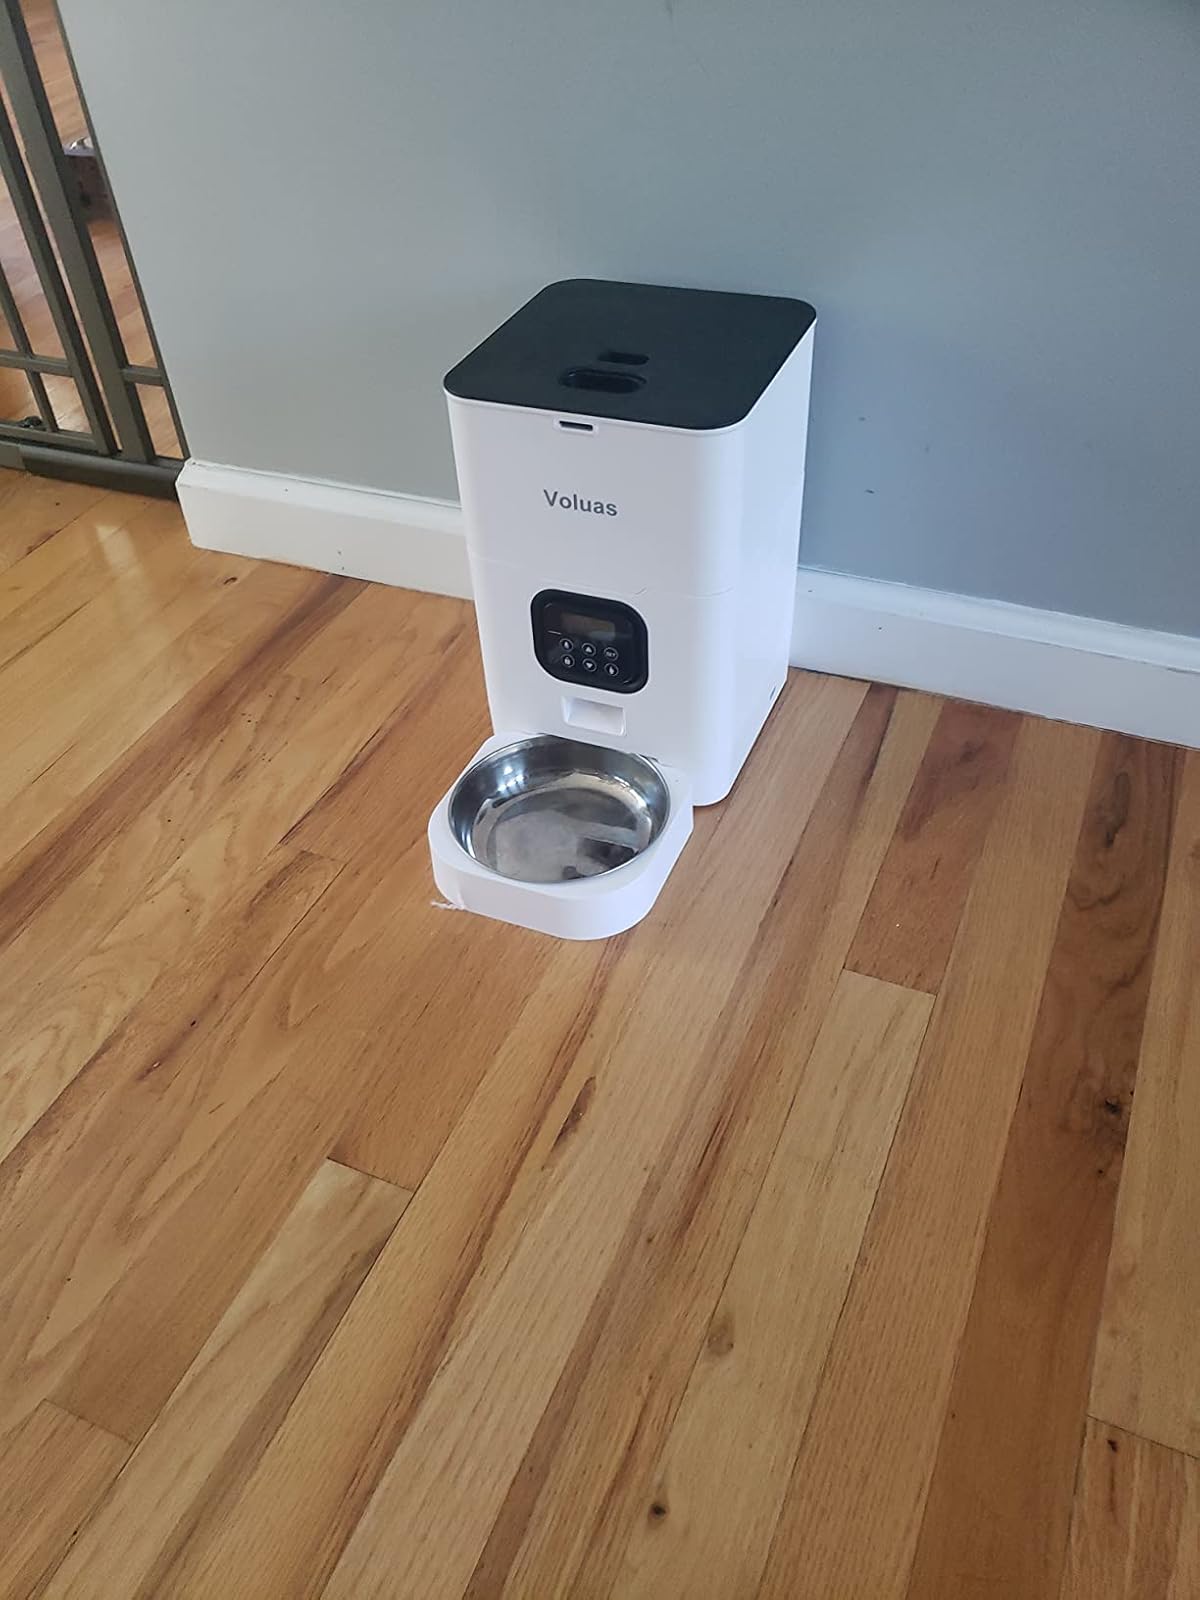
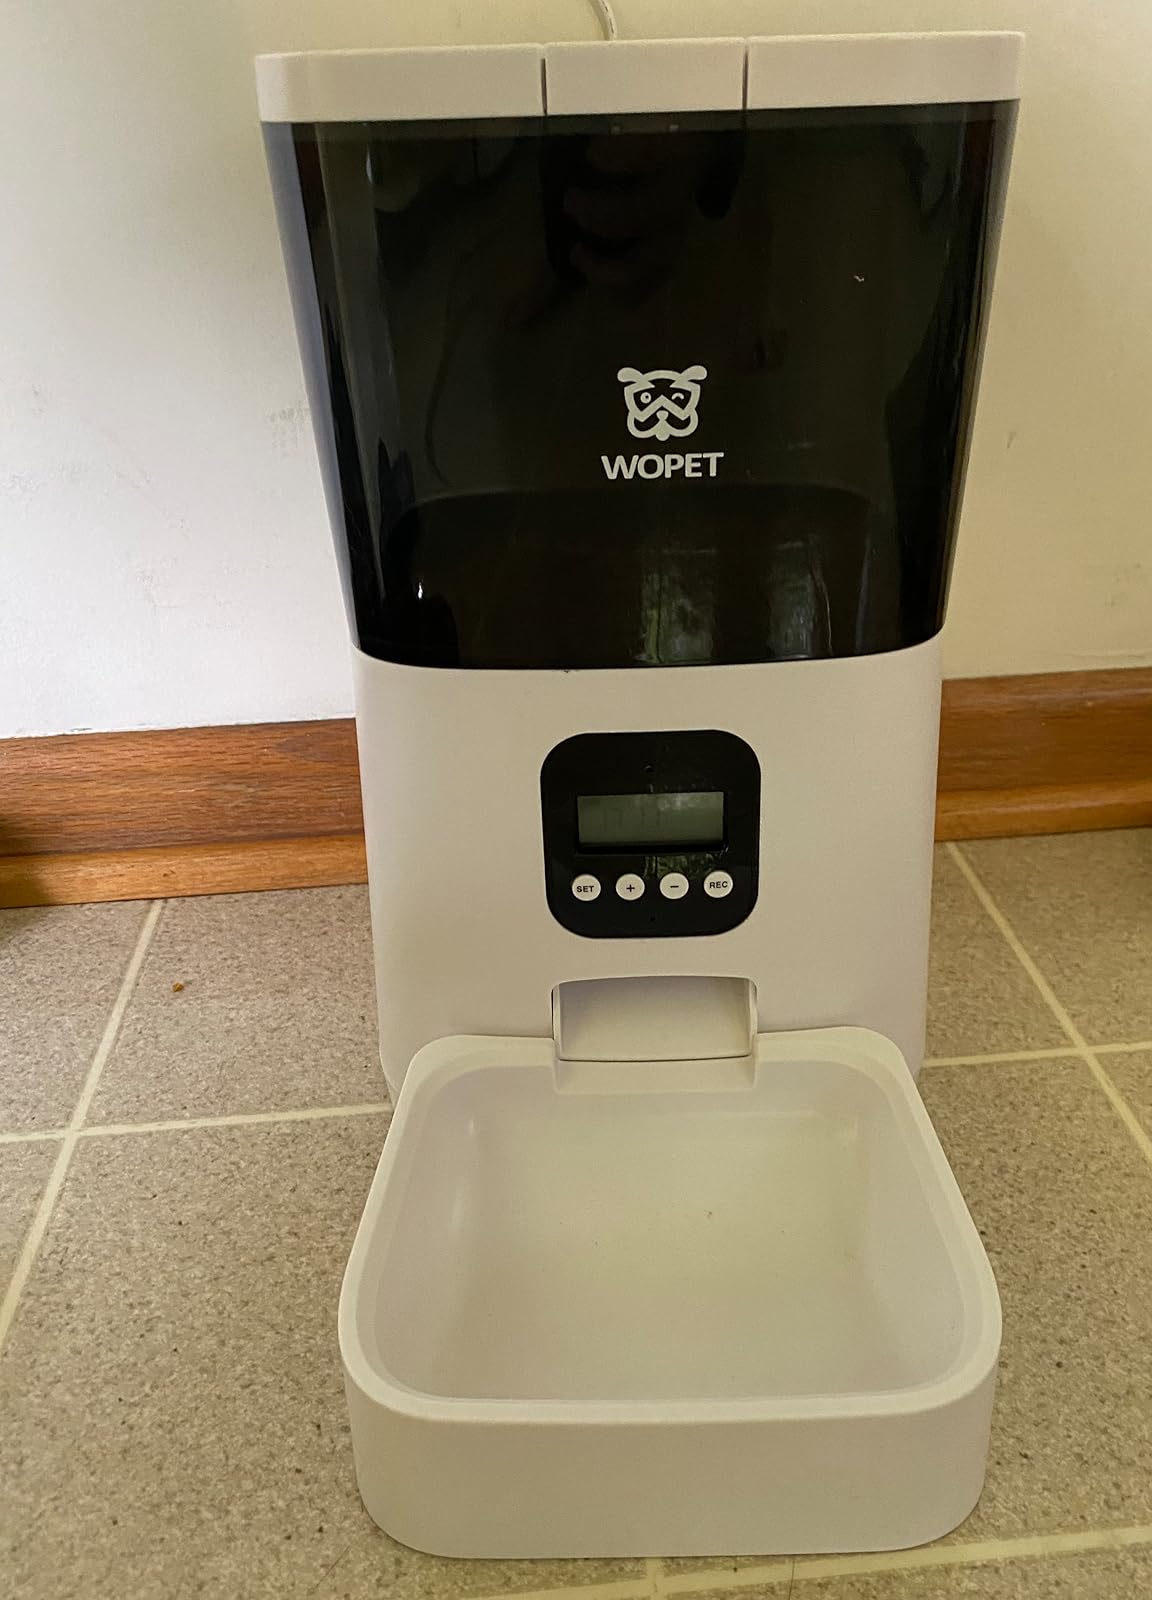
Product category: items_feeder
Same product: no